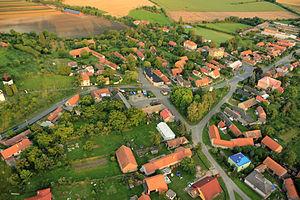
Mcely est une commune du district de Nymburk, dans la région de Bohême-Centrale, en République tchèque. Sa population s'élevait à 390 habitants en 2020.